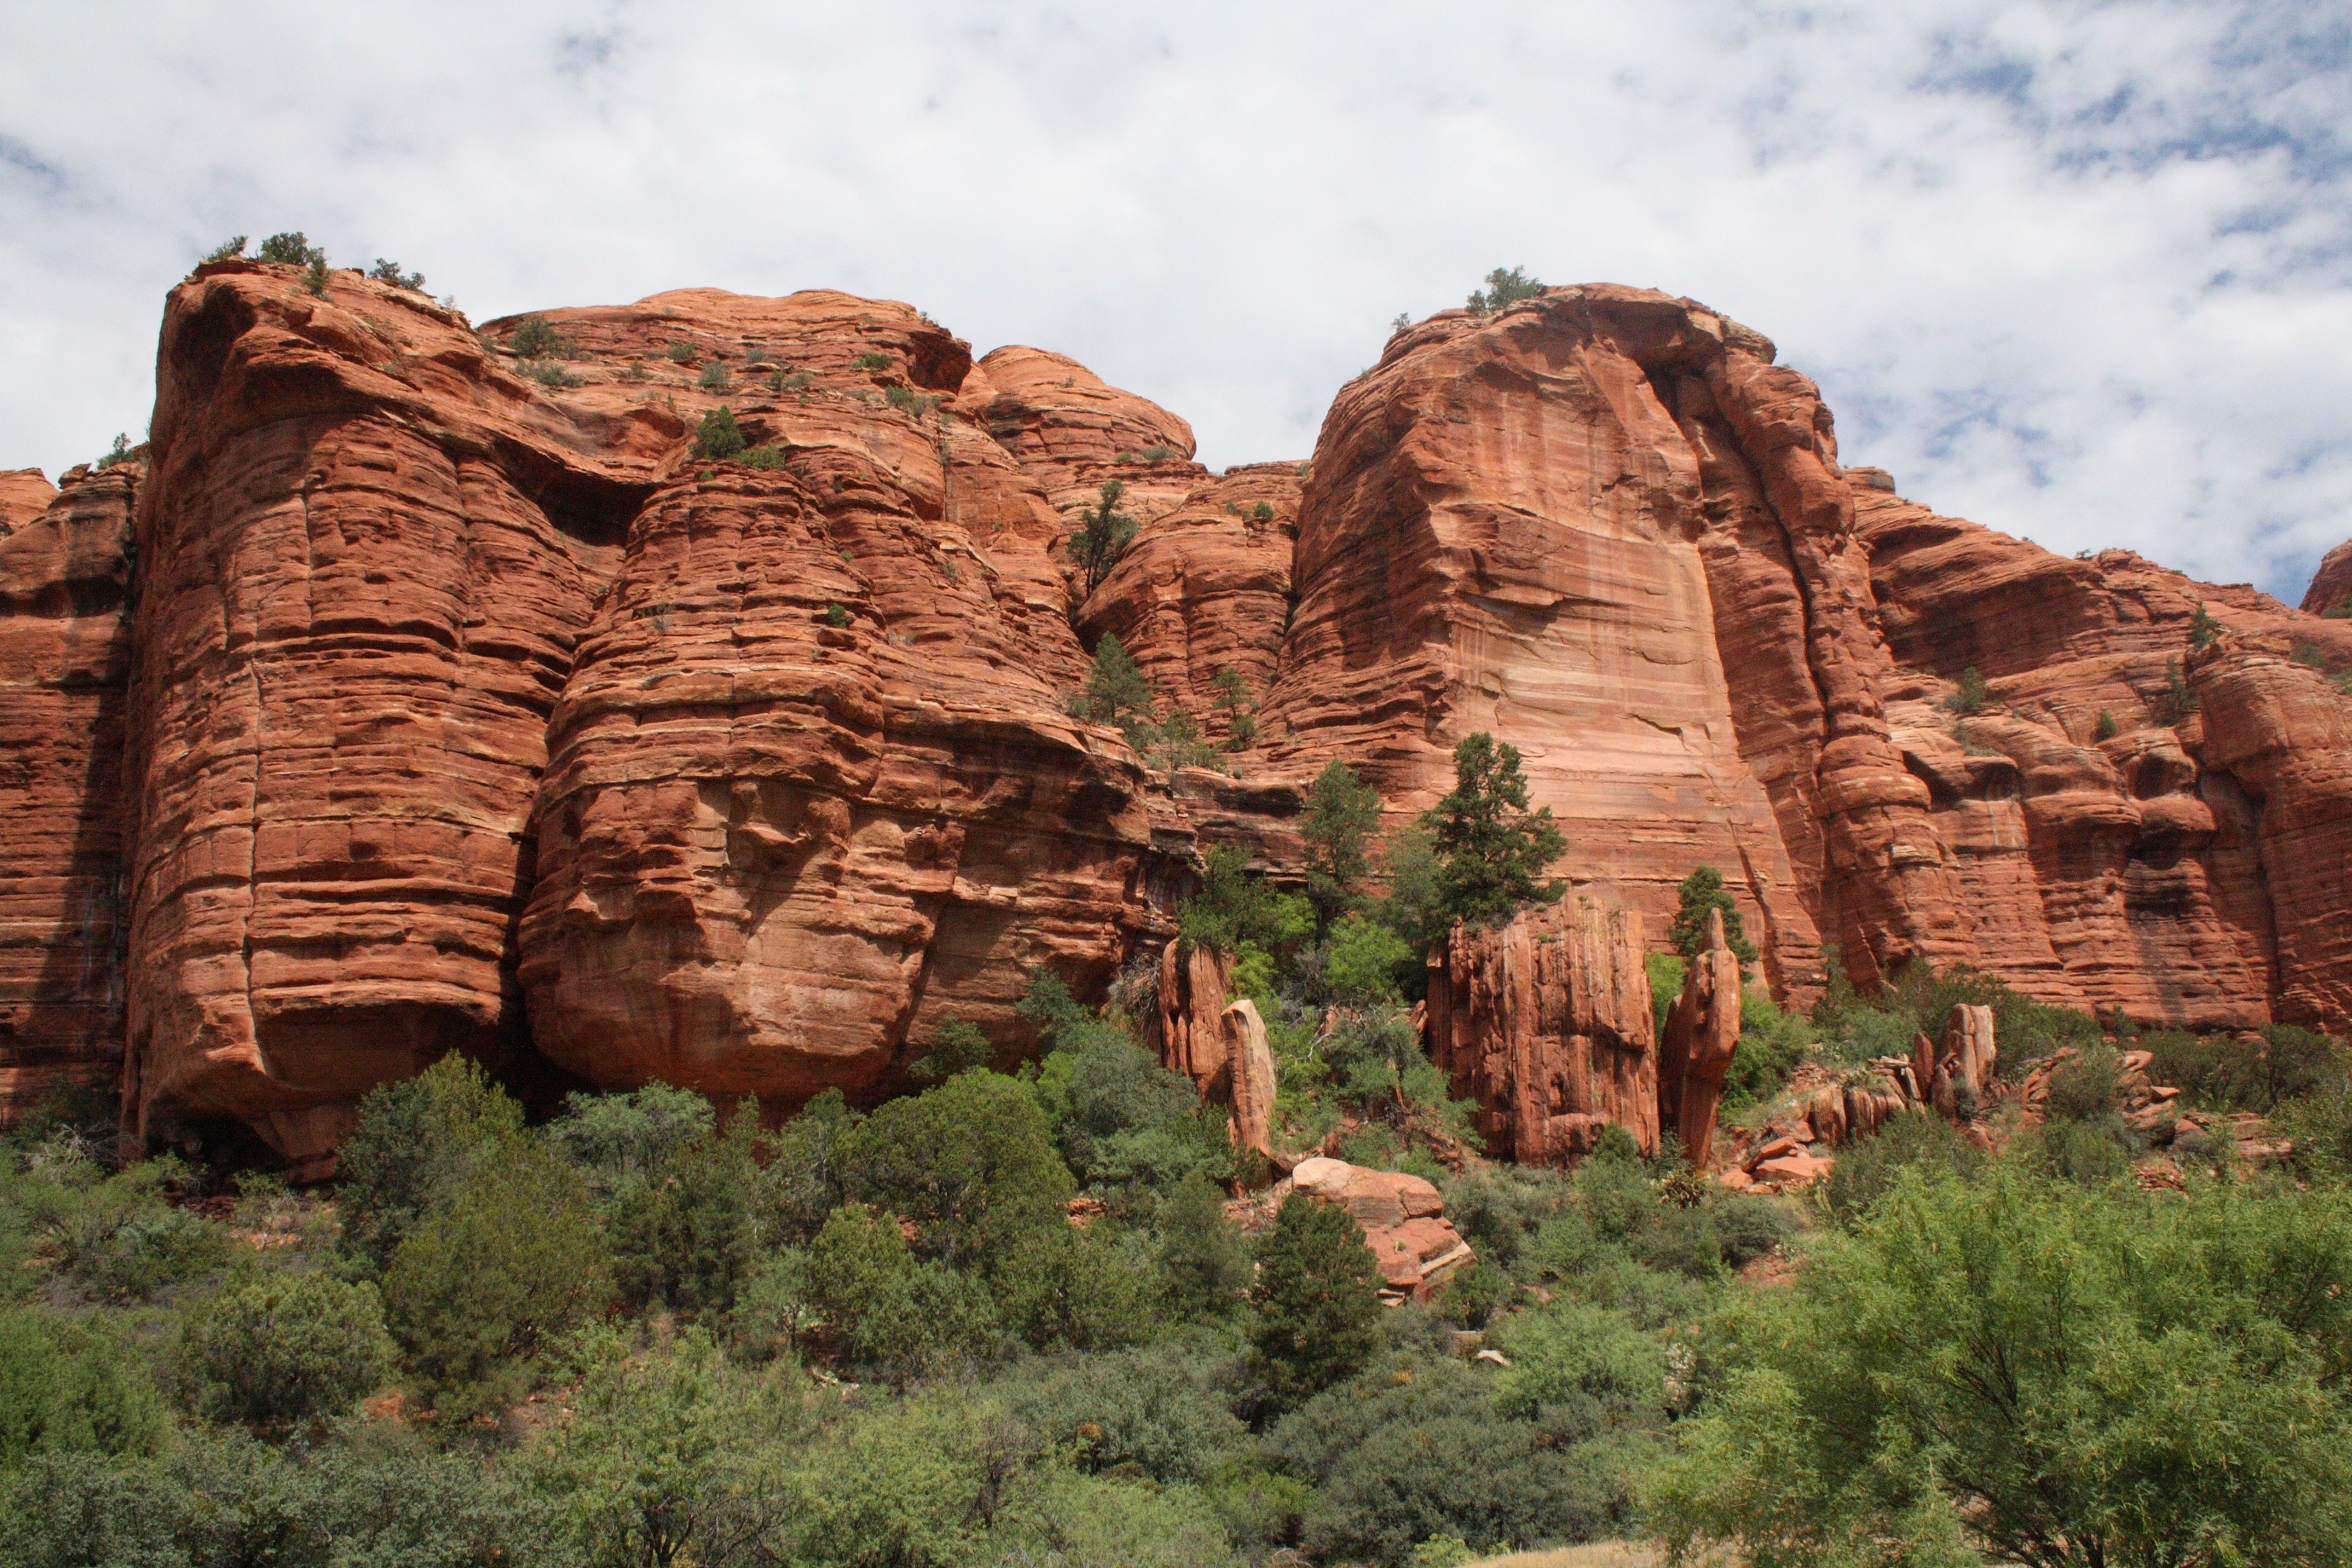
landscape, rock, wilderness, valley, formation, cliff, arch, park, usa, canyon, terrain, national park, arizona, geology, badlands, plateau, sedona, wadi, butte, landform, red rocks, ancient history, natural environment, geographical feature